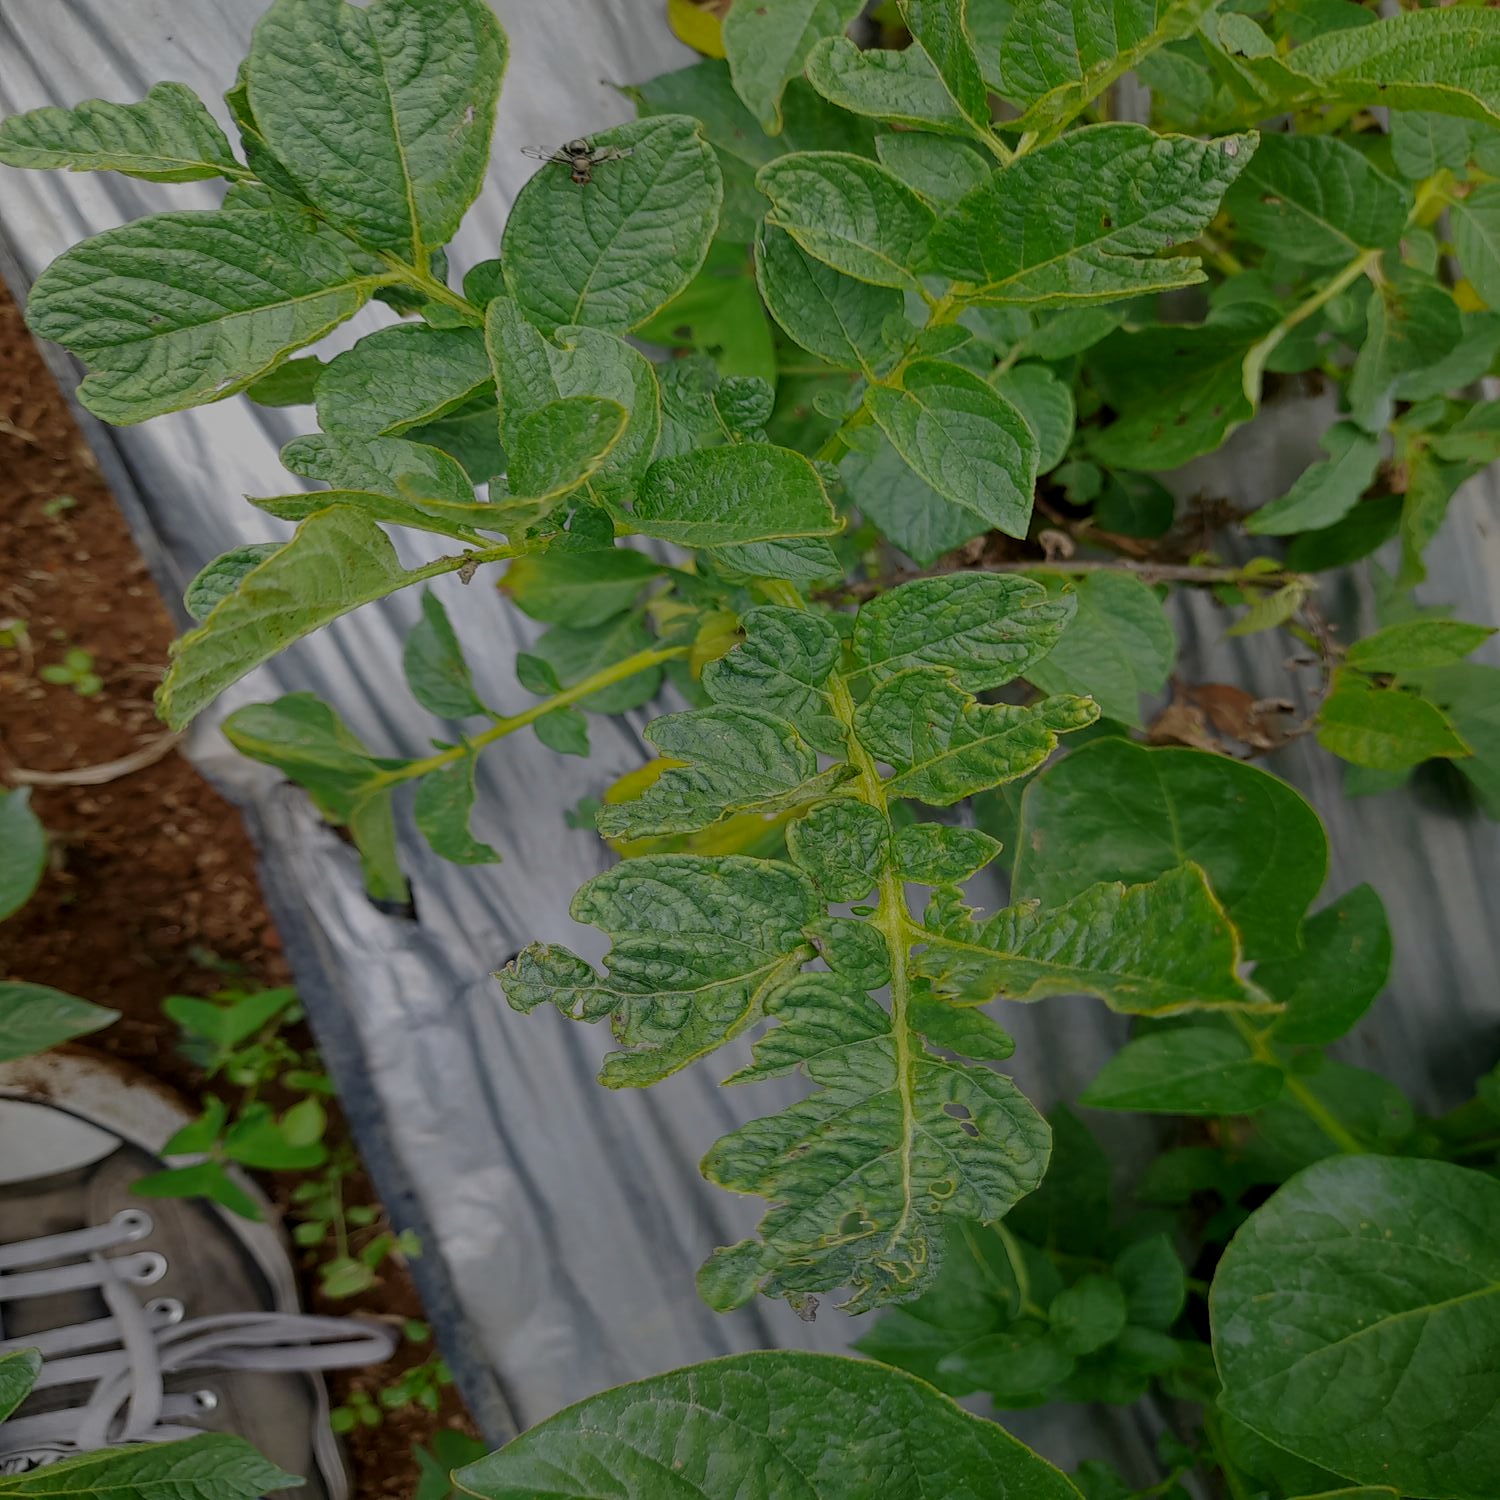
Etiqueta: Virus